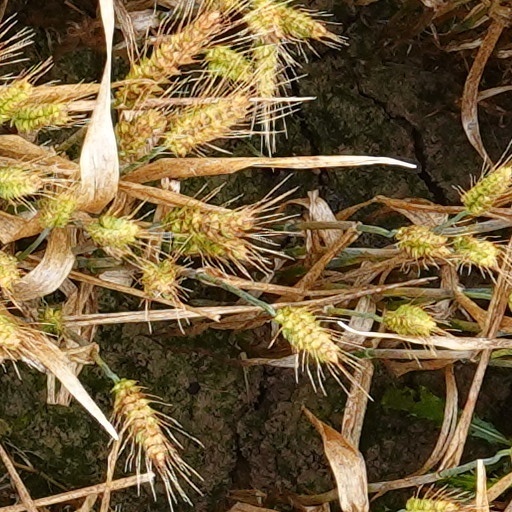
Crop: wheat